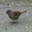
Label: bird